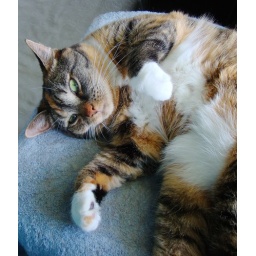
On her box by the front bedroom front window, sleepy. Taken by Edgar.